Pere Portabella

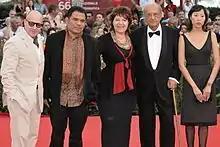
Portabella (second from right) at the 66th Venice Film Festival

Raised among the great Catalan industrial bourgeoisie, Portabella moved at an early age to study chemistry in Madrid. There he met artists such as Joan Ponç, Antoni Tàpies and students at the Escuela Oficial de Cine (EOC), including Carlos Saura and Julio Diamante. The first contacts Portabella made with the world of cinema came in 1958, where he met Leopoldo Pomés in order to make a documentary on bullfighting. Portabella took on the role of producer, while the co-director of the short film was Carlos Saura. Portabella lamented an inability to edit the material into a meaningful structure, remarking, "We got a lot of beautiful pictures, but they had nothing to say or offer." After the failure of this project, Portabella decided to devote himself fully to productions related to the socio-political reality of the period.